Argentine Army

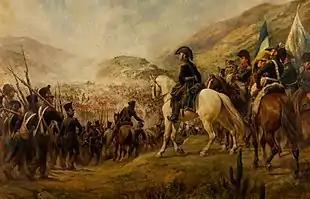
Gral. José de San Martín during Battle of Chacabuco, 1817

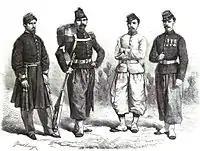
Argentine infantry soldiers in the Paraguayan War illustrated by Ange-Louis Janet for "L'Illustration", 1864)

Several armed expeditions were sent to the Upper Peru (now Bolivia), Paraguay, Uruguay and Chile to fight Spanish forces and secure Argentina's newly gained independence. The most famous of these expeditions was the one led by General José de San Martín, who led a 5000-man army across the Andes Mountains to expel the Spaniards from Chile and later from Perú. While the other expeditions failed in their goal of bringing all the dependencies of the former Viceroyalty of the Río de la Plata under the new government in Buenos Aires, they prevented the Spaniards from crushing the rebellion.